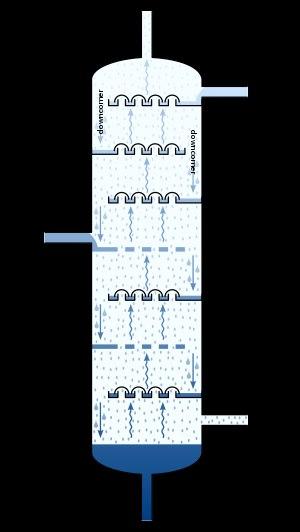
Une colonne à plateaux est une colonne utilisée pour des opérations unitaires dans lesquelles il est nécessaire de mettre en contact une phase liquide et une phase gazeuse.